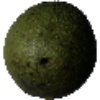
Label: Avocado 1